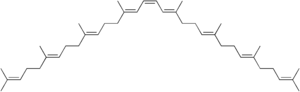
Le phytoène est un hydrocarbure alcénique à 40 atomes de carbone intermédiaire dans la biosynthèse des caroténoïdes. La synthèse du phytoène est une étape obligée dans celle des caroténoïdes chez les plantes. Le phytoène se forme à partir de deux molécules de géranylgéranyl-pyrophosphate sous l'action d'une enzyme, la phytoène synthase. La condensation entre elles des deux molécules en C20 de GGPP entraîne la libération de diphosphate et de protons conduisant à la formation d'une molécule symétrique en C40 de phytoène.